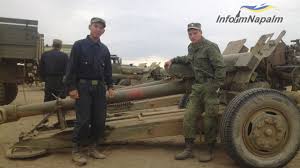
Label: D-30